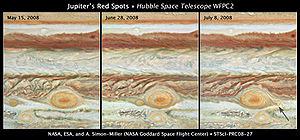
L’atmosphère de Jupiter est la plus importante des atmosphères des planètes du système solaire. Elle est composée principalement de d'hydrogène et d'hélium ; les autres composants chimiques sont présents seulement en petite quantité, dont le méthane, l'ammoniac, le sulfure d'hydrogène et l'eau. Ce dernier composant n'a pas été observé directement mais il se trouverait dans les profondeurs de l'atmosphère. Il y a environ trois fois plus d'oxygène, d'azote, de soufre et de gaz nobles dans l'atmosphère jovienne que dans le Soleil.
La Grande Tache rouge est un gigantesque anticyclone de l'atmosphère de Jupiter situé à 22° sud de latitude. Longue d'environ 15 000 kilomètres et large de près de 12 000 kilomètres, elle est actuellement un peu plus grosse que la Terre, même si elle a atteint des dimensions bien supérieures par le passé. Des vents y soufflent à environ 700 kilomètres par heure. On l'observe depuis 1665, c'est-à-dire il y a plus de 350 ans, bien que le nom de « Grande Tache rouge » n'ait été donné qu'autour de 1878 lorsque la couleur de l'objet était clairement rouge. Vers la fin du XXᵉ siècle, sa couleur passe du rouge à une teinte plus brunâtre.